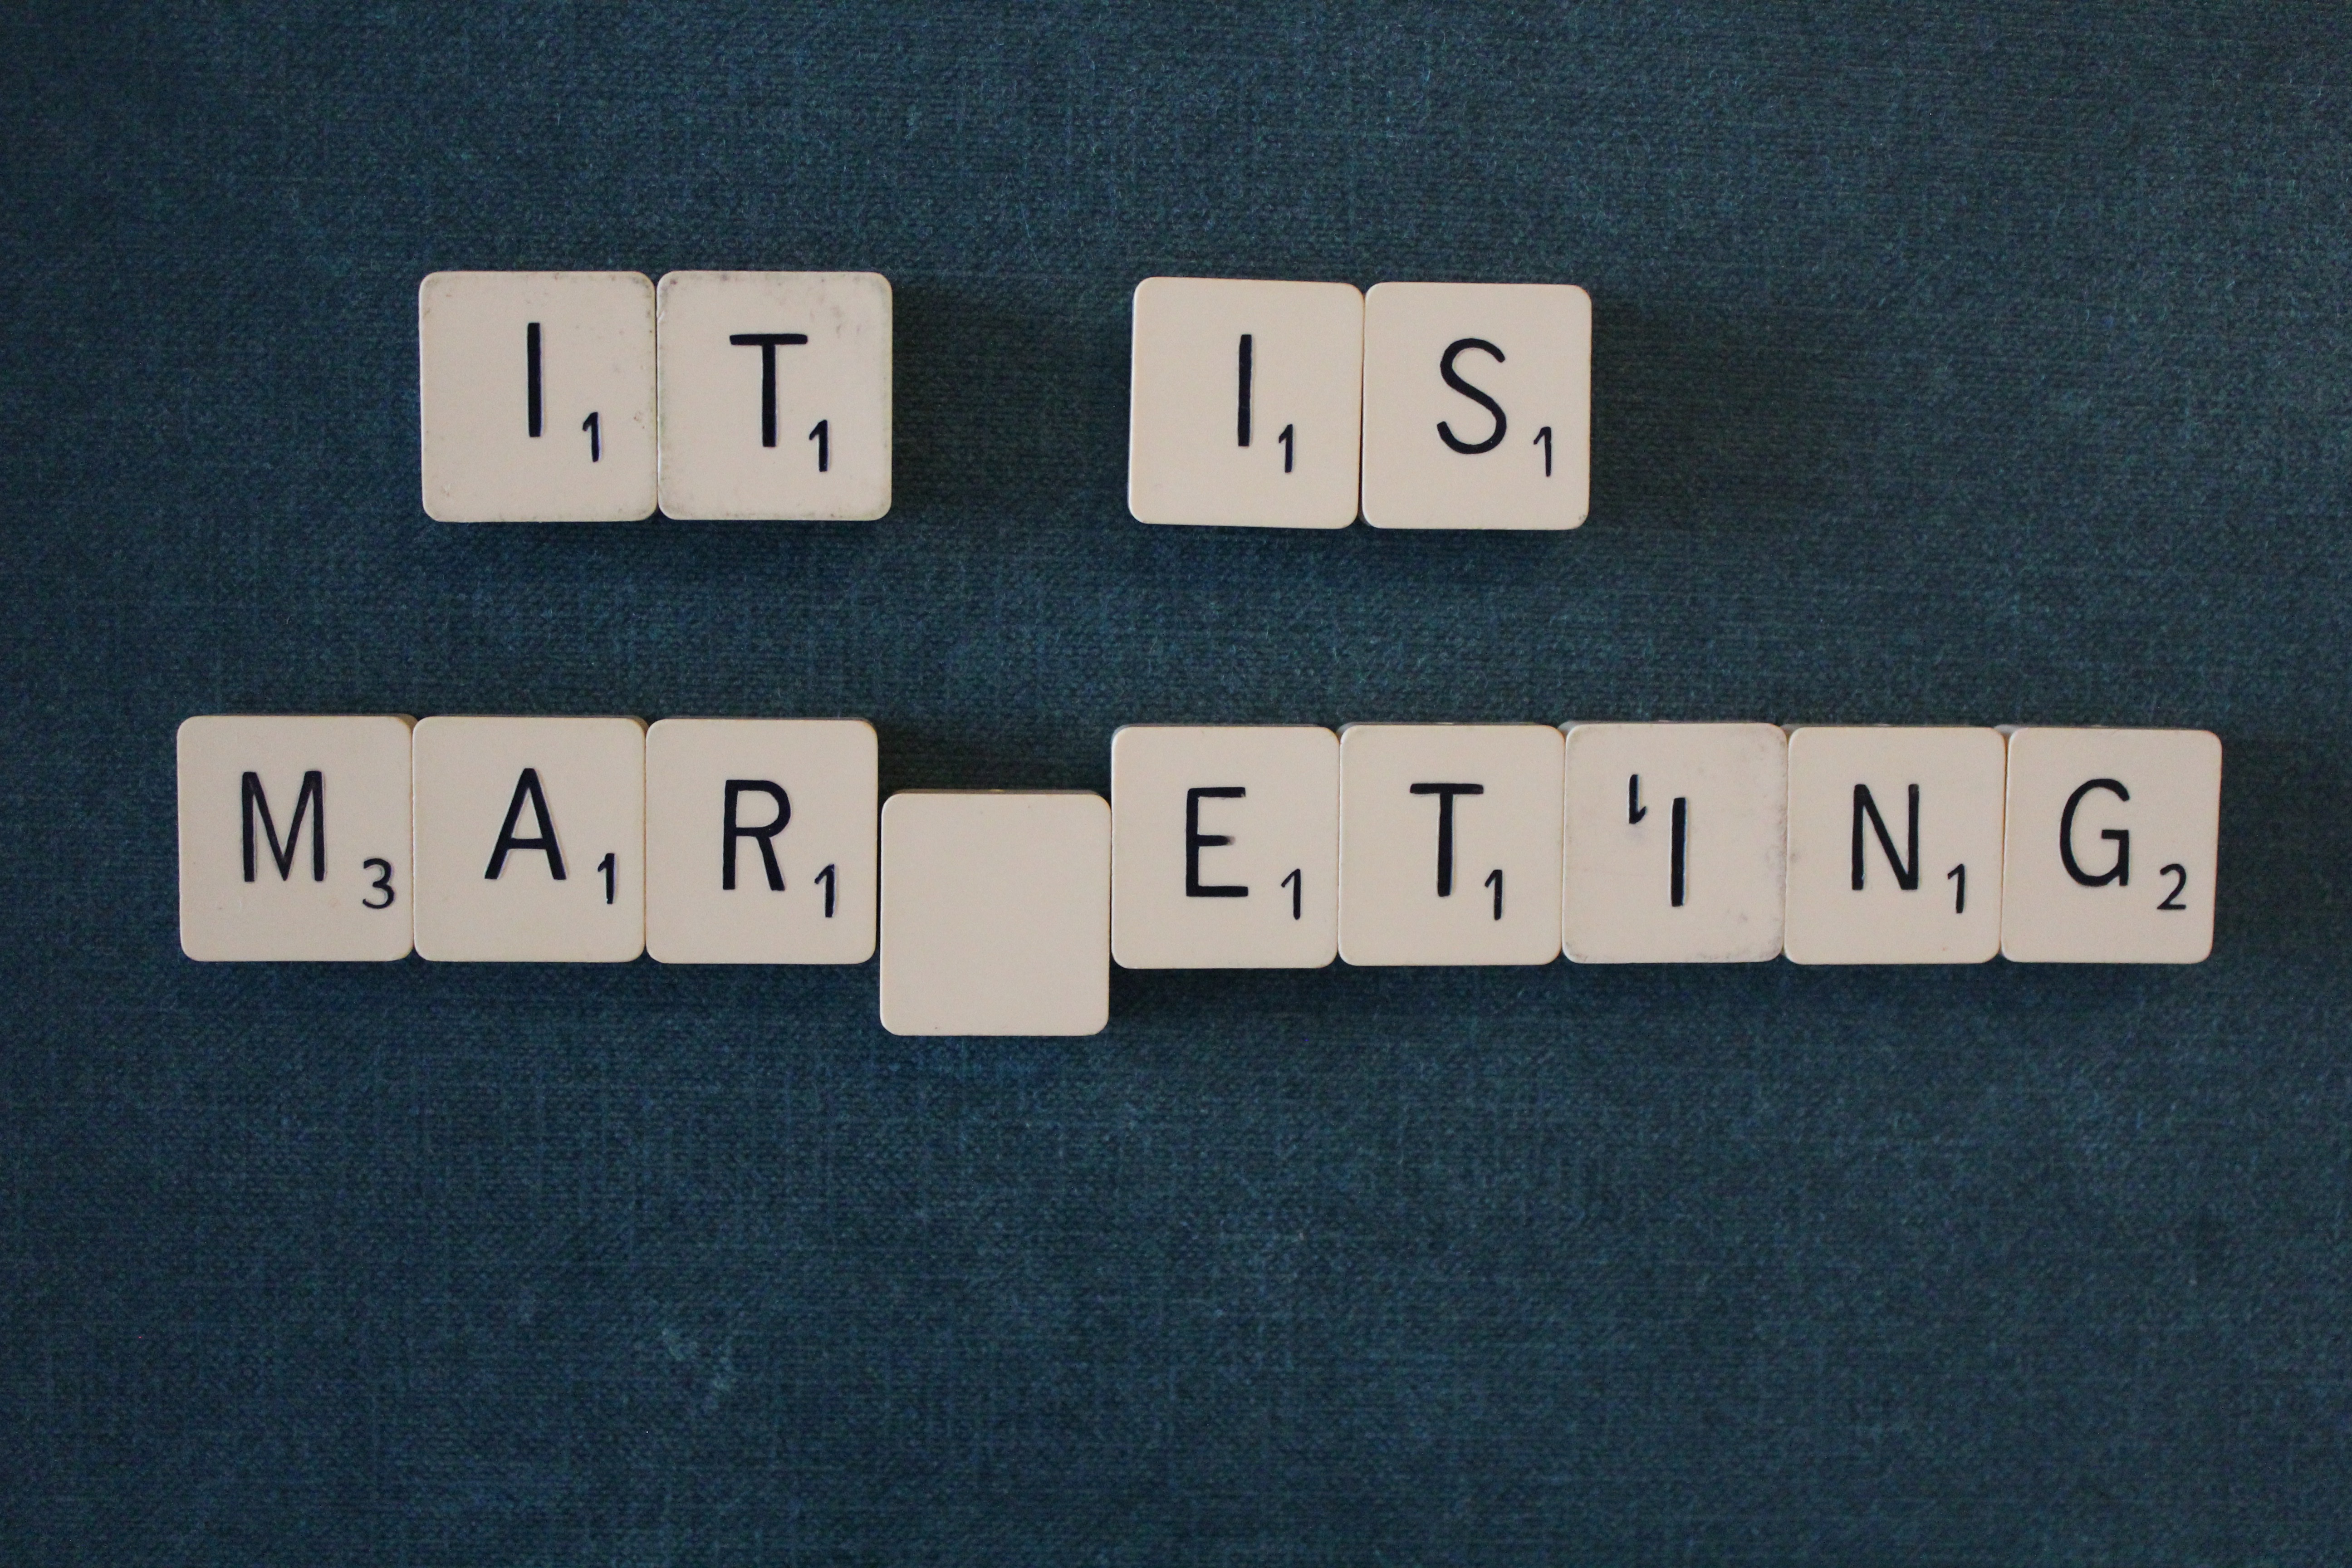
number, brand, font, text, marketing, screenshot, digital marketing, affiliates, affiliate marketing, web marketing, internet marketing